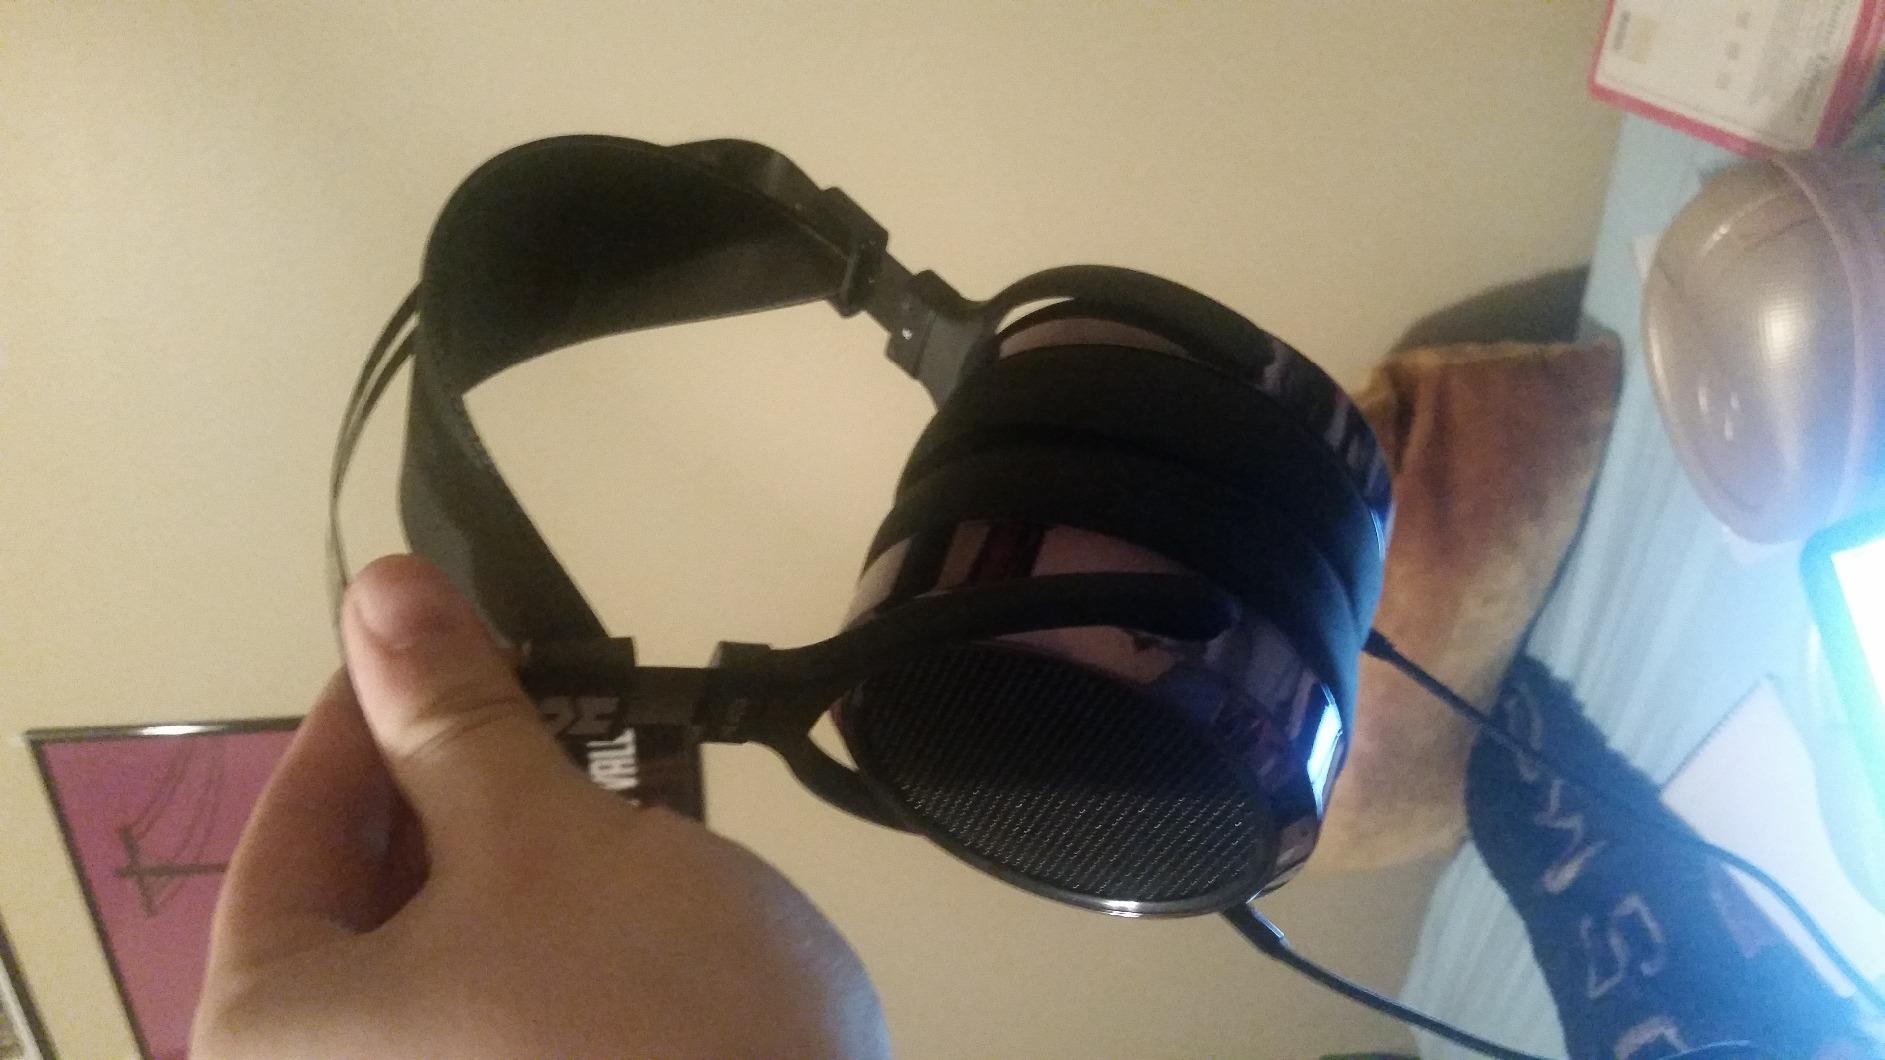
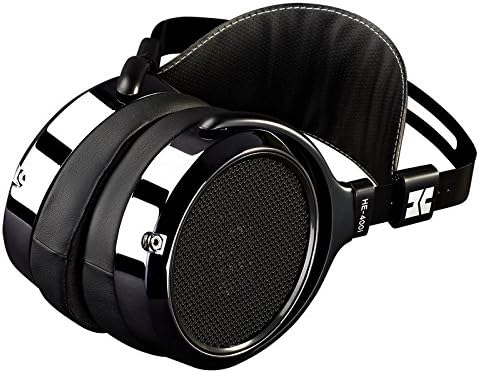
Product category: headphones
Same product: yes